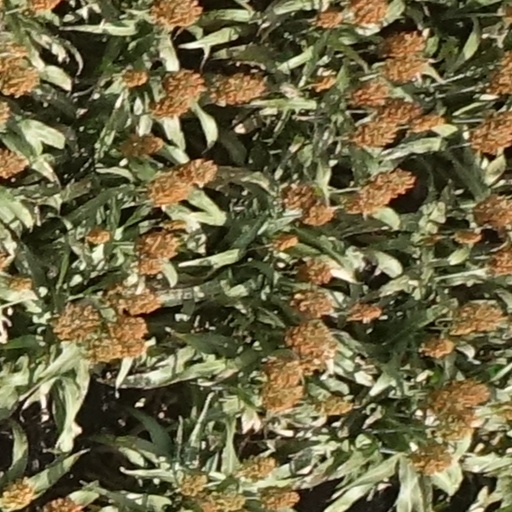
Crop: sorghum